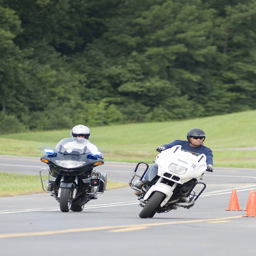
Two men riding motorcycles on a race track
The motorcycle riders are turning around the sharp corner.
Pair of motorcycle riders drive on paved road beside pylons.
Two motorcycles driving on road one making a left hand turn.
Two people driving on two motorcycles down a street.